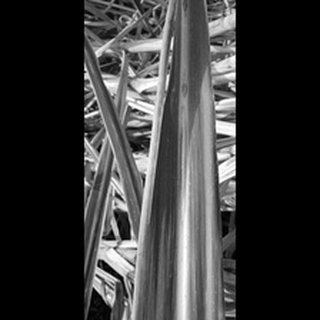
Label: sugarcane_red_rot